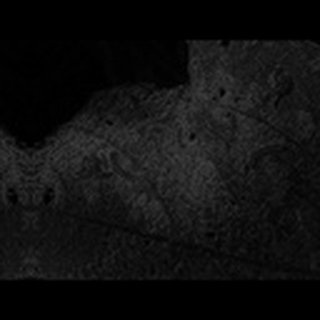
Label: cotton_army_worm